Anne B. Real

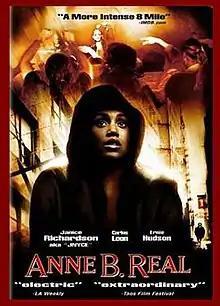
Anne B. Real

Anne B. Real is a 2003 coming-of-age drama film directed by Lisa France and starring Janice Richardson, Carlos Leon, Ernie Hudson, and Sherri Saum. The film follows an aspiring rapper in Spanish Harlem who finds inspiration in reading "The Diary Of Anne Frank". The film won a Black Reel Award for Outstanding Independent Film.